List of mayors of Aosta

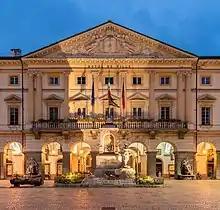
Aosta Town Hall.

The mayor of Aosta/Aoste is an elected politician who, along with the Aosta's city council, is accountable for the strategic government of Aosta, the regional capital of Aosta Valley, Italy.